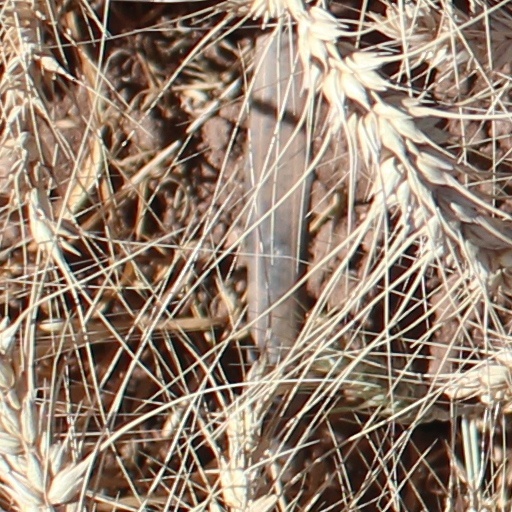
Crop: wheat